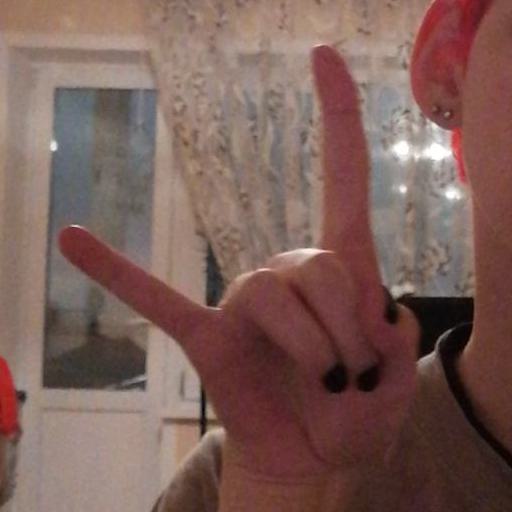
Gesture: rock